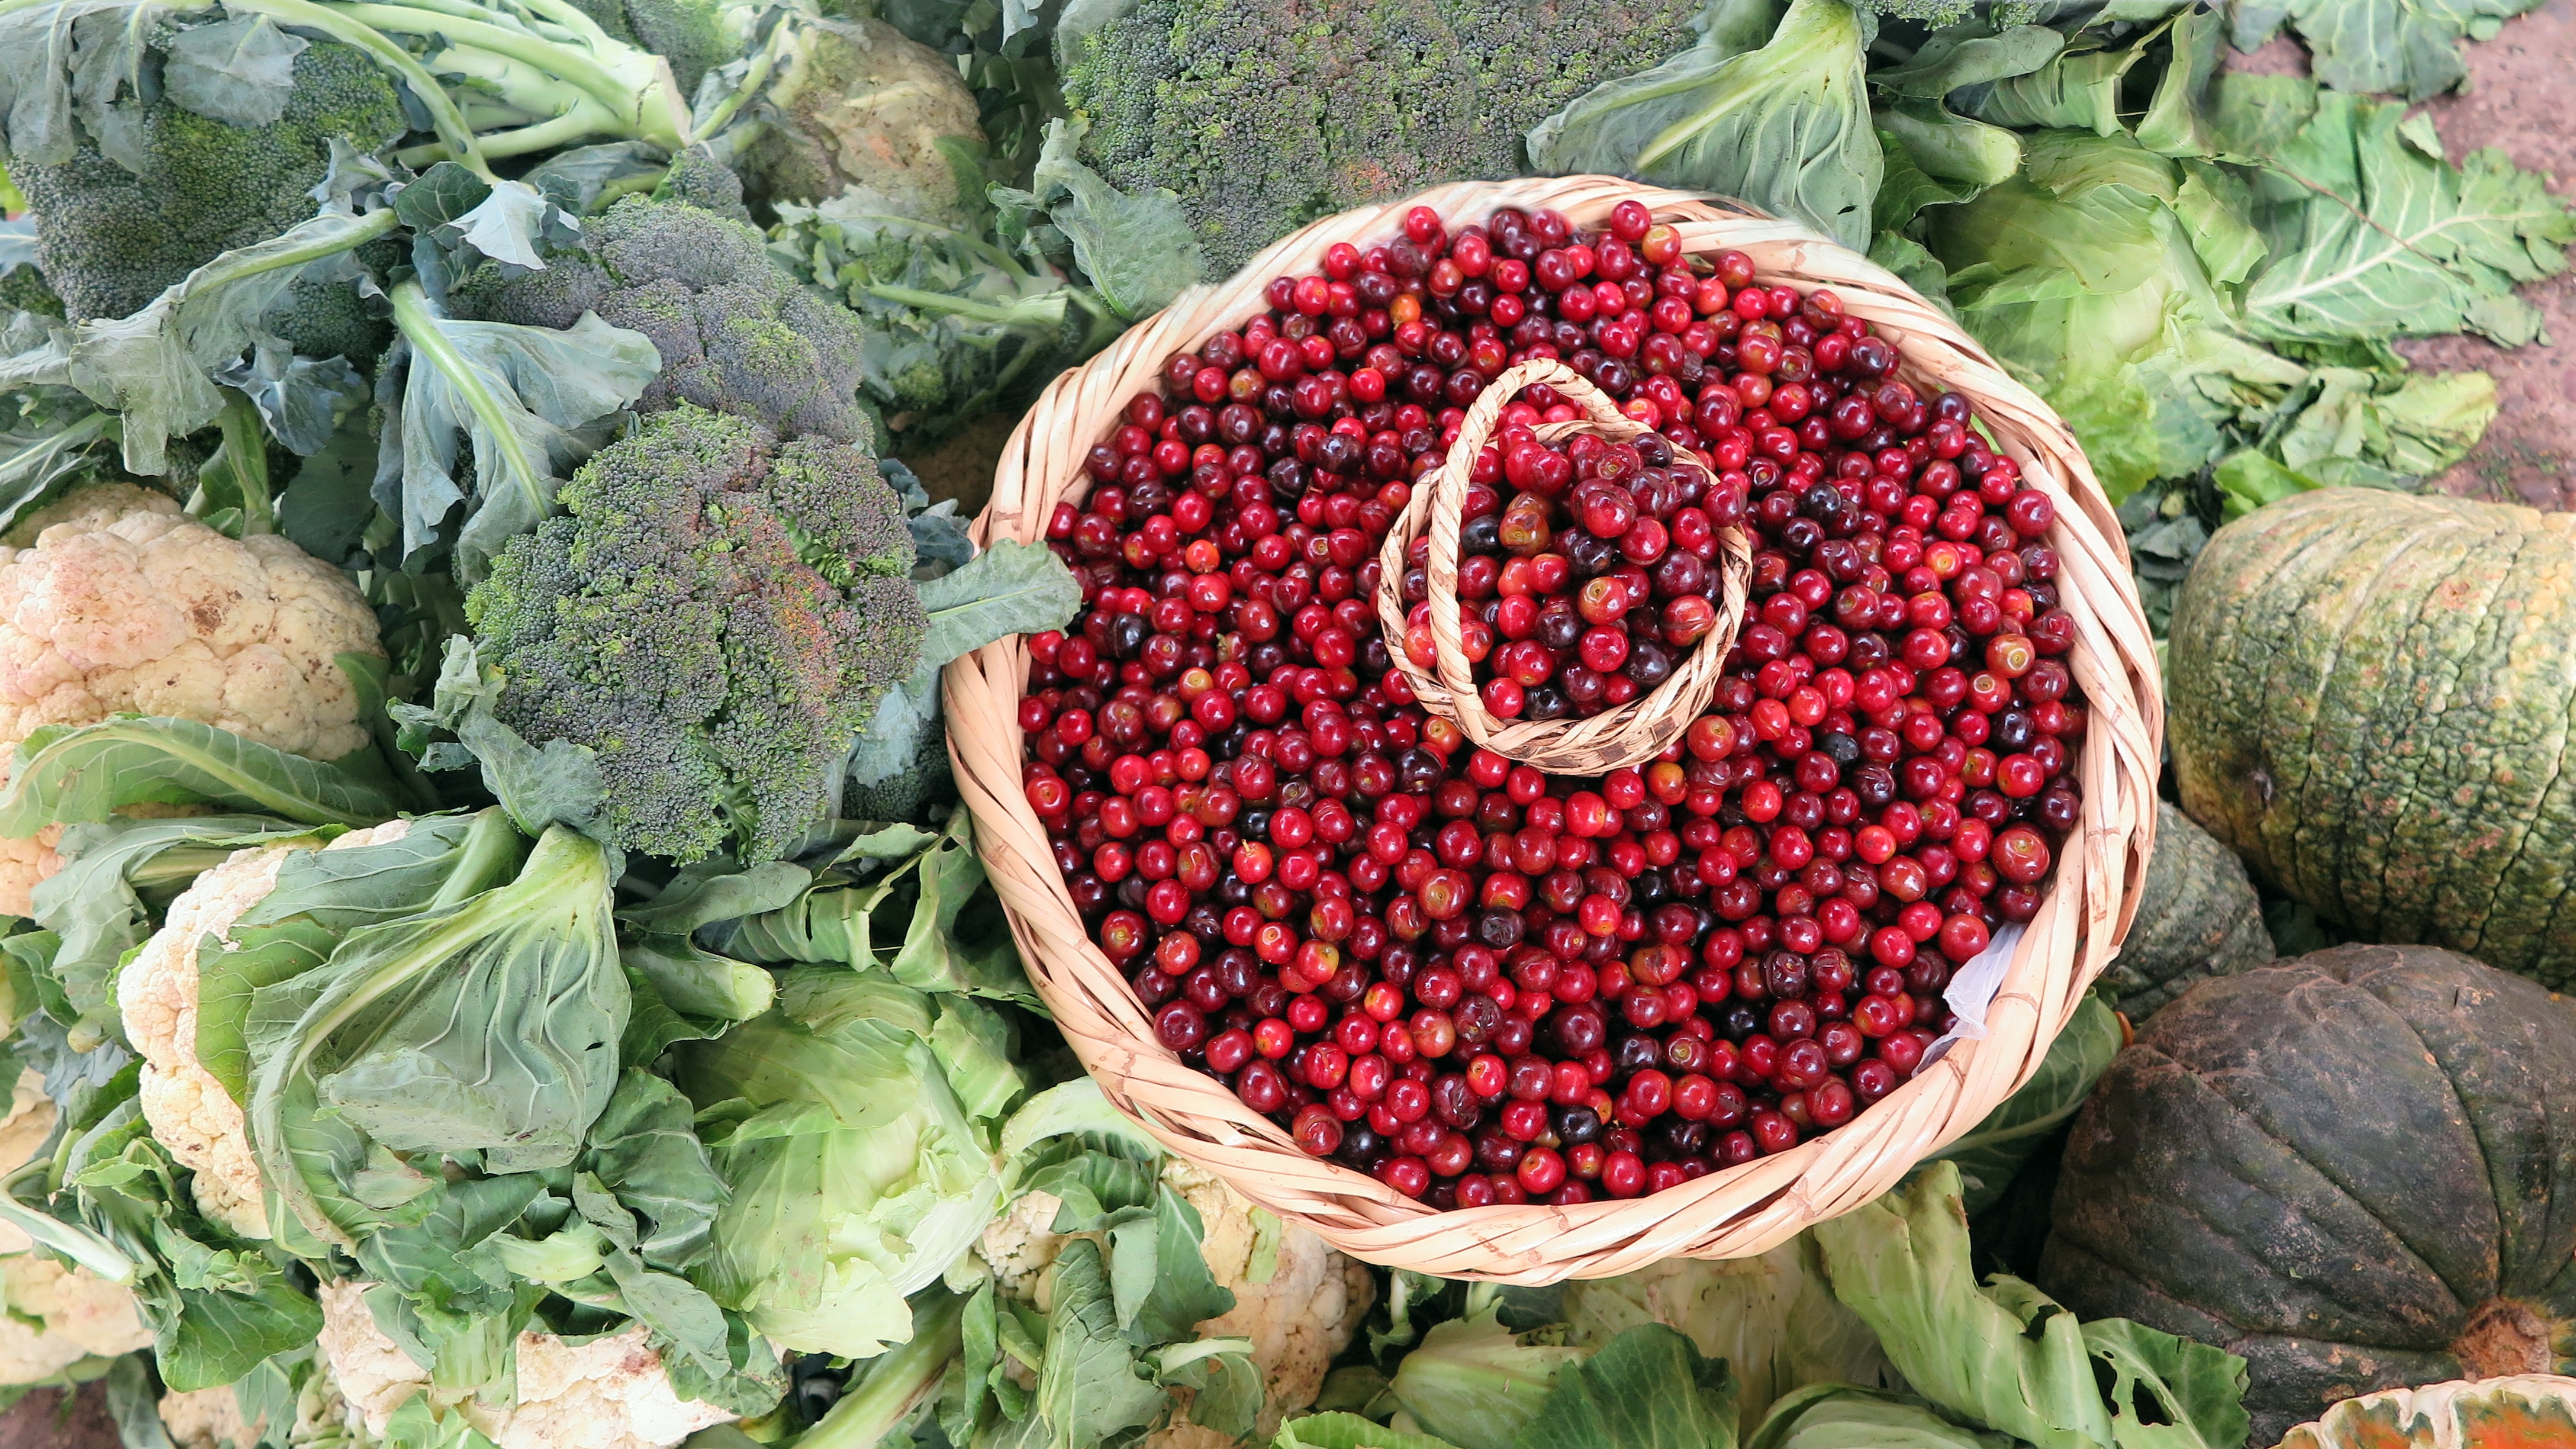
nature, fruit, berry, sweet, meal, food, green, red, ingredient, produce, vegetable, color, natural, fresh, garden, basket, gourmet, healthy, dessert, cuisine, delicious, broccoli, lettuce, peru, freshness, vitamin, eating, nutrition, vegetables, tasty, vegetarian, mercado, raw, vegetarian food, diet, veggies, organic, cauliflower, natural foods, local food, whole food, superfood, diet food, leaf vegetable, frutti di bosco, chinchero market